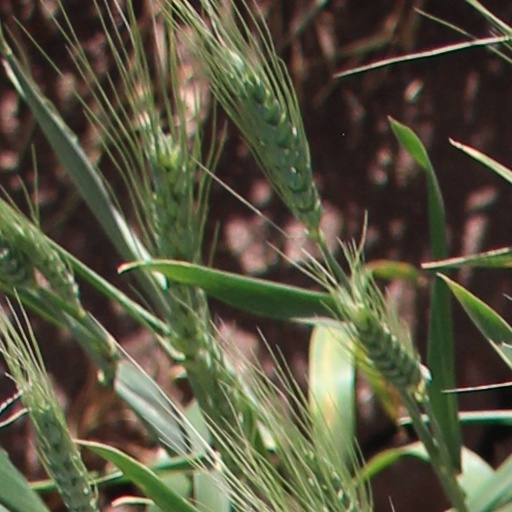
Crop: wheat